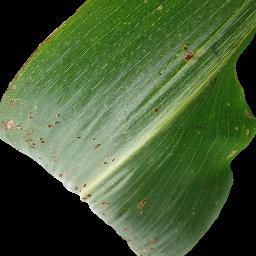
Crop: corn
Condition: (maize)_common_rust